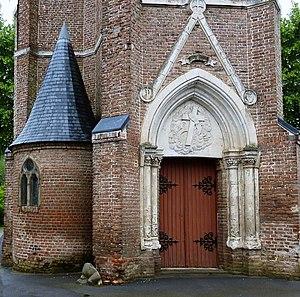
Église Saint Pierre et la borne délimitant la Somme (département) et le Pas-de-Calais à Thièvres, France
Thièvres est une commune française située dans le département de la Somme, en région Hauts-de-France.
Thièvres est une commune française située dans le département du Pas-de-Calais en région Hauts-de-France.